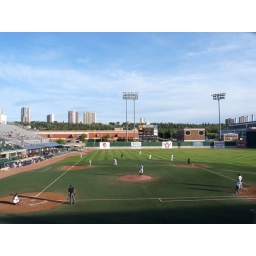
The Capitals are in the field getting ready to face the Long Beach Armada.